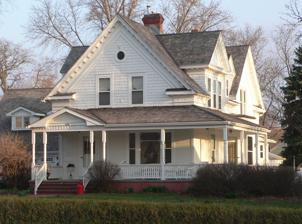
Building: C.C. Crowell Jr. House
Country: United States of America
Year built: 1901
United States historic place C. C. Crowell, Jr., House U.S. National Register of Historic Places The house in 2012 Show map of Nebraska Show map of the United States Location 2138 Washington Street, Blair, Nebraska Coordinates 41°32′37″N 96°08′40″W / 41.54361°N 96.14444°W / 41.54361; -96.14444 ( C. C. Crowell Jr. ) Area less than one acre Built 1901 ( 1901 ) Architectural style Classical Revival, Queen Anne NRHP reference No. 82003204 Added to NRHP July 19, 1982 The C.C. Crowell Jr. House is a historic house in Blair, Nebraska . It was built in 1901 for C.C. Crowell Jr. by Adolph and Johnny Aye who owned the Aye Brothers feed & seed in Blair and the Aye family lived in the house until 1926 when Mr. Aye died. The house was designed in the Classical Revival and Queen Anne architectural styles. It has been listed on the National Register of Historic Places since July 19, 1982.It is often confused with the Crowell mansion that was also owned by C.C. Crowell, Jr., a businessman who bequeathed it to the United Methodist Church upon his death. It was remodelled as a retirement facility for Methodists and renamed the Crowell Memorial Home. That mansion was demolished in 1971. References